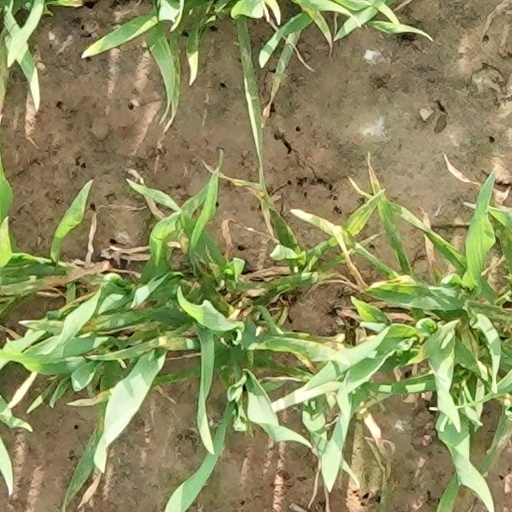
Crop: wheat